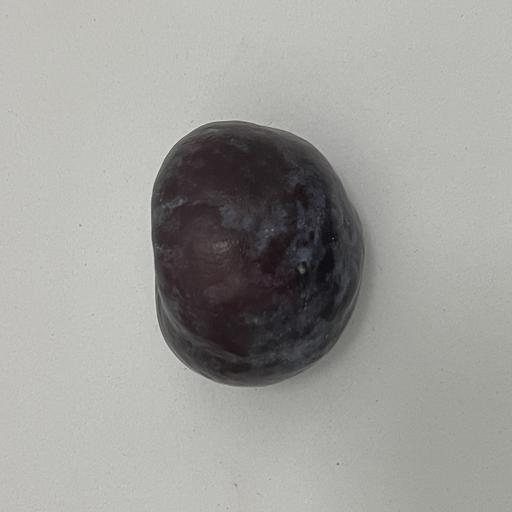
Crop type: Palm